Describe the emotion expressed in this image:  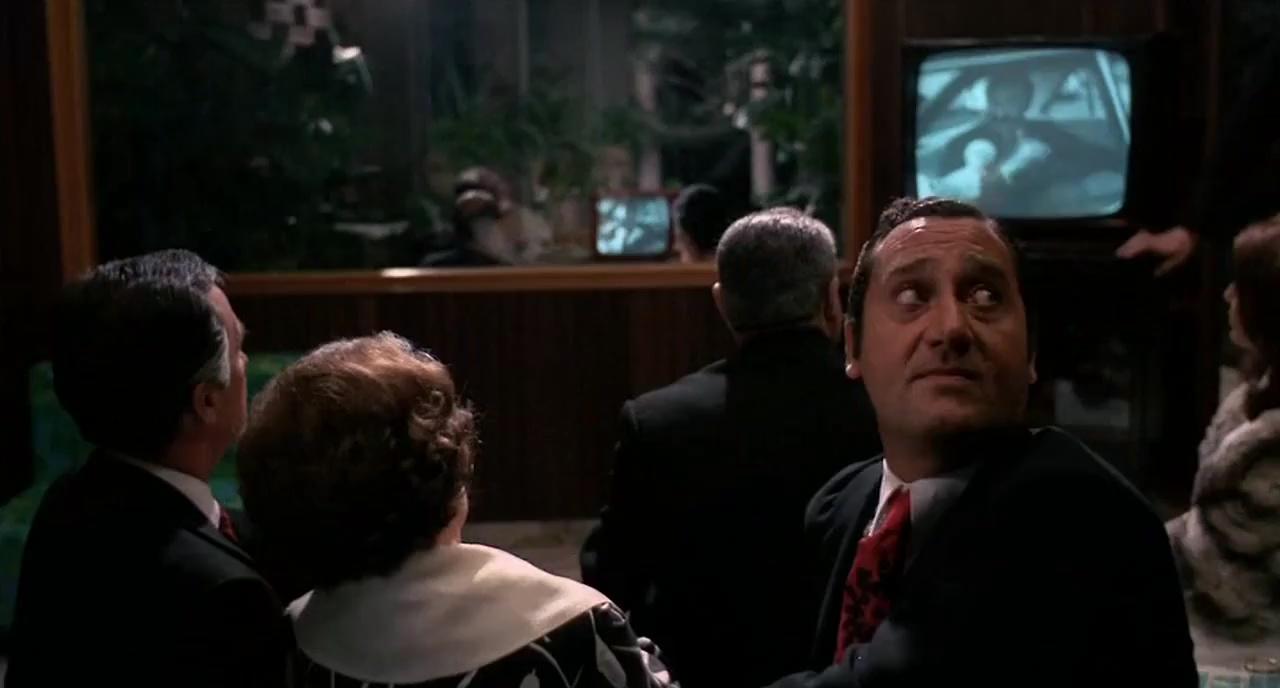
This person displays Pain, valence and arousal with low intensity.